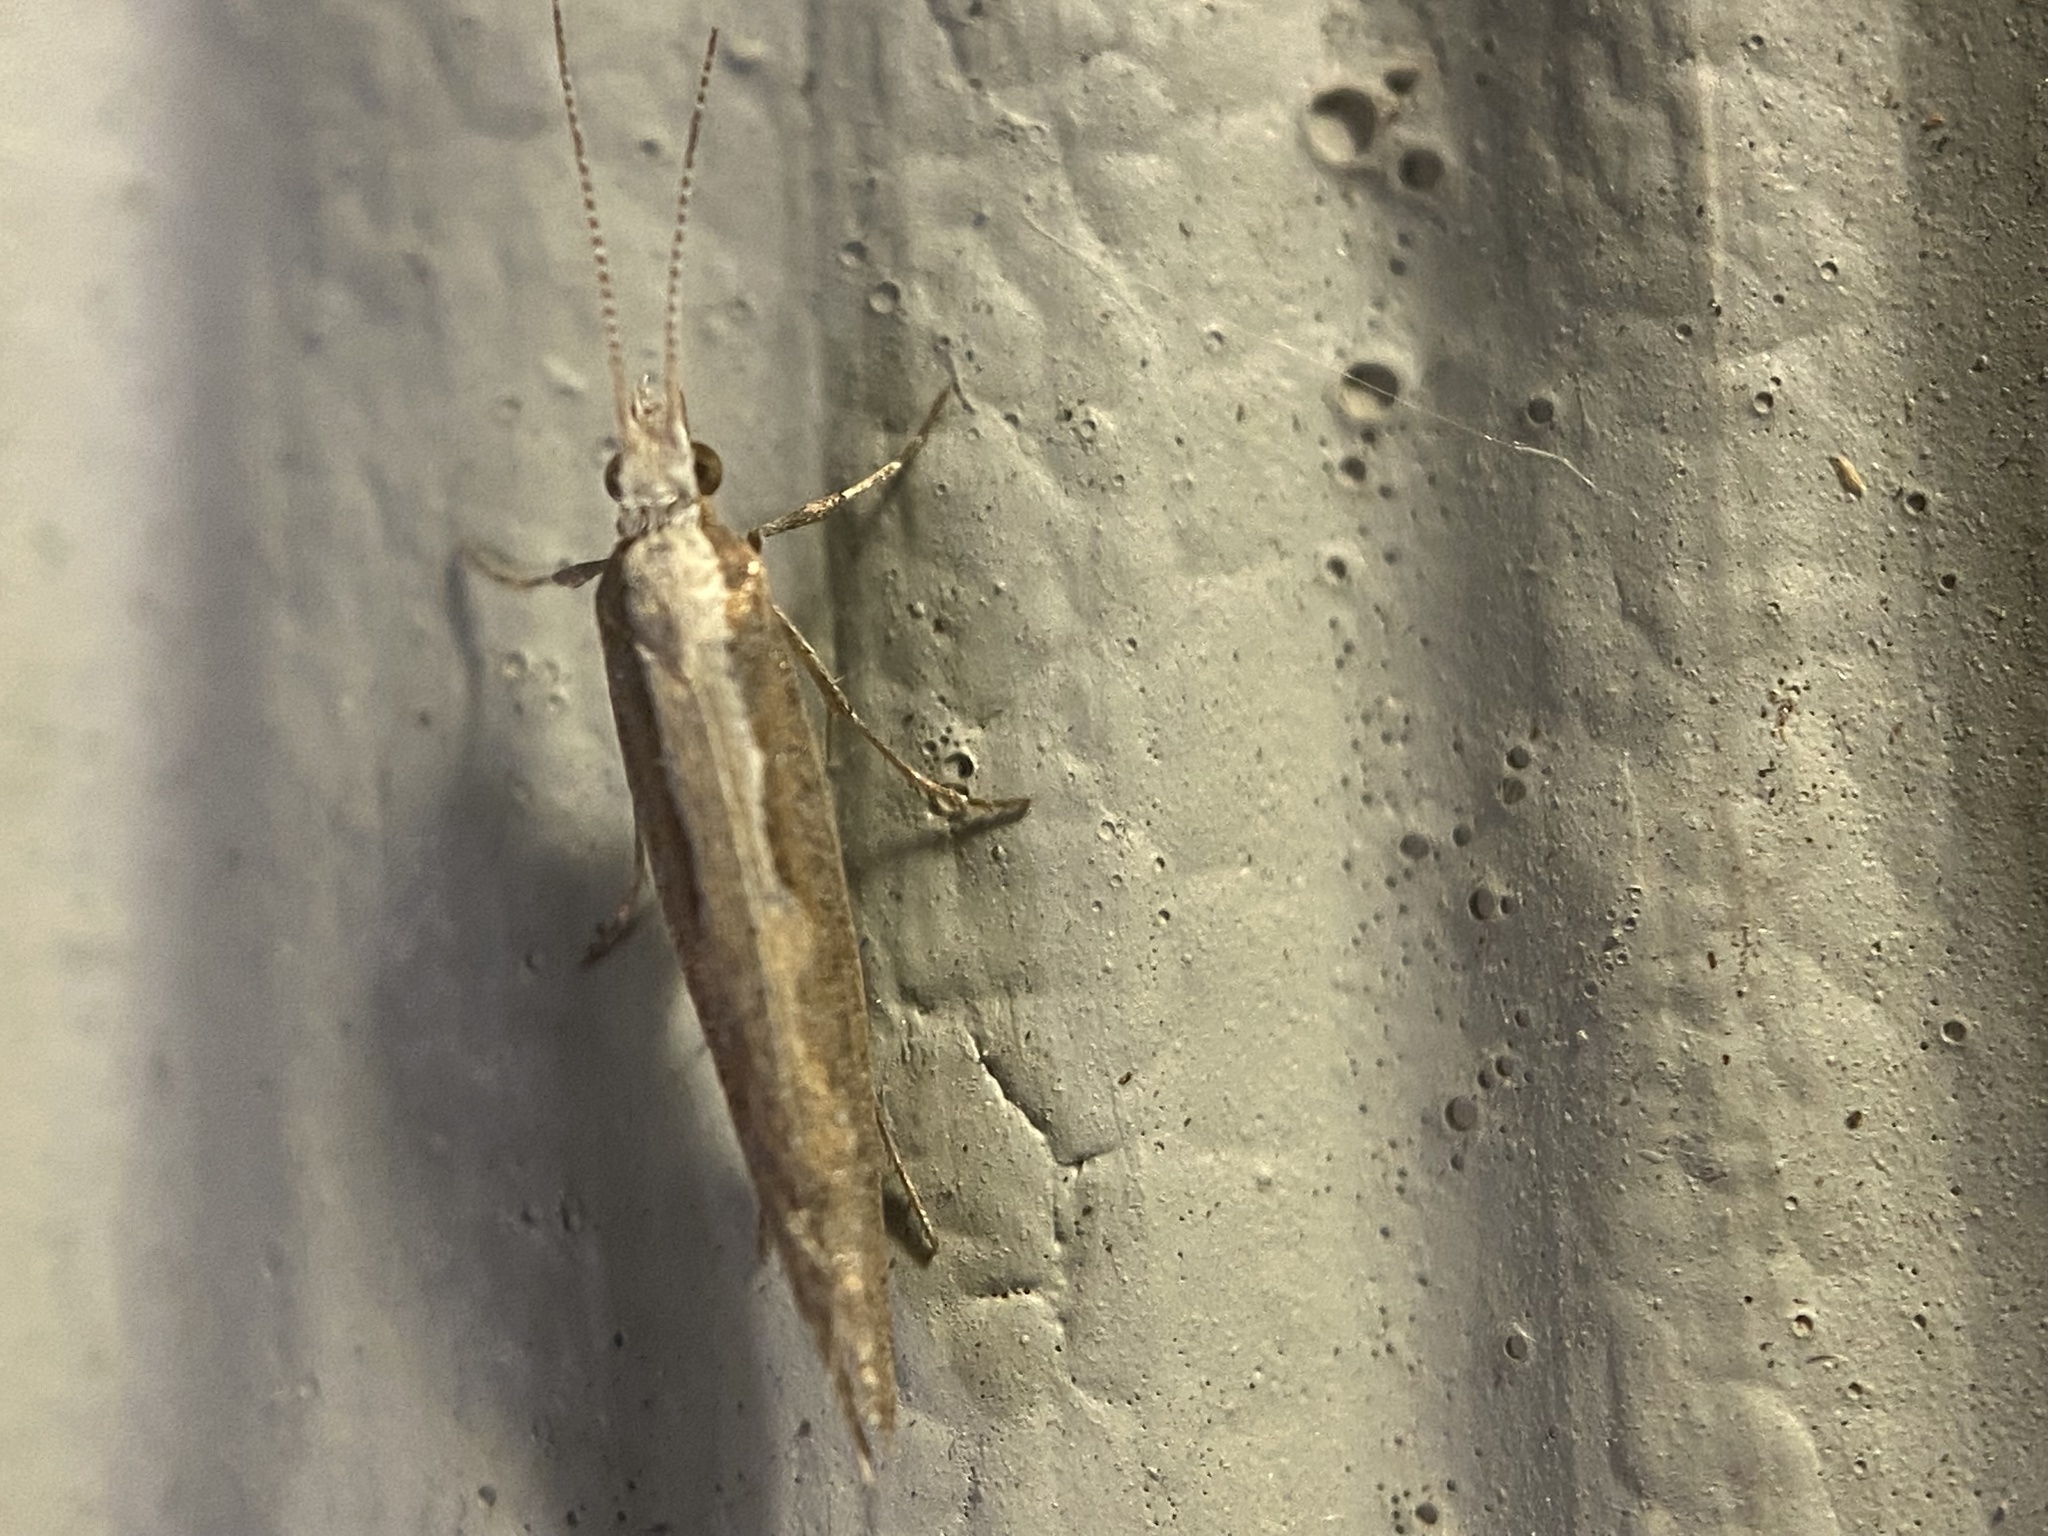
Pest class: diamondback_moth